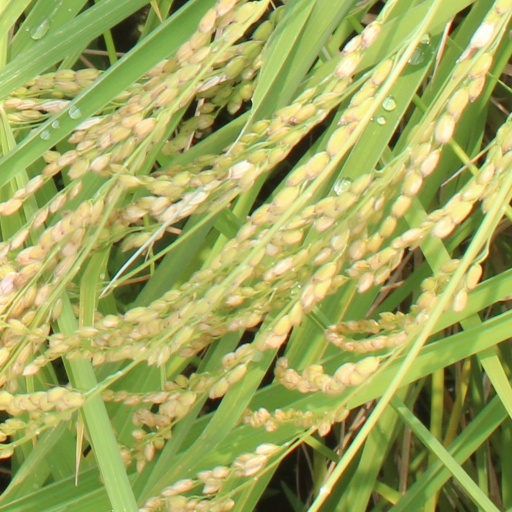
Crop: rice